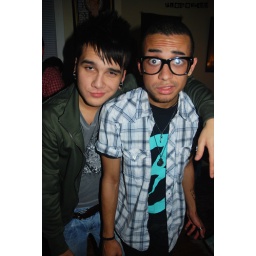
all the girls standing in the line for the bathroom 233